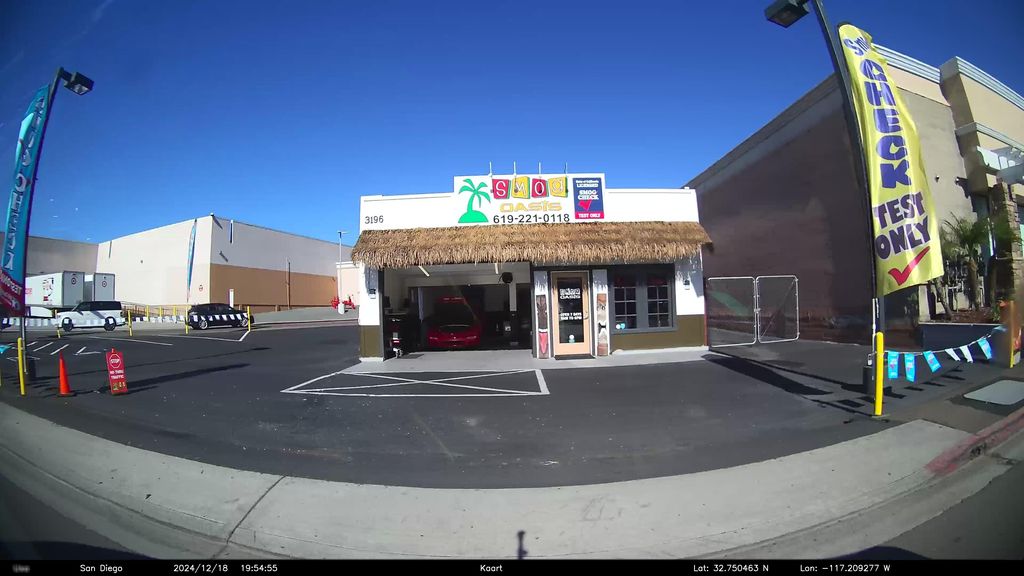
Feature: Storefront
City: San Diego
State: California
Country: United States
Date: 2024-12-19T02:54:55+00:00
Coordinates: 32.75, -117.209